Survivor Series (2003)

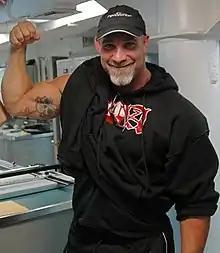
Goldberg defended the World Heavyweight Championship at Survivor Series

The event featured seven professional wrestling matches with outcomes predetermined by WWE script writers. The matches featured wrestlers portraying their characters in planned storylines that took place before, during, and after the event. All wrestlers were from one of the WWE's brands – Raw and SmackDown! – while storylines played out on their weekly television shows, "Raw" and "SmackDown!".